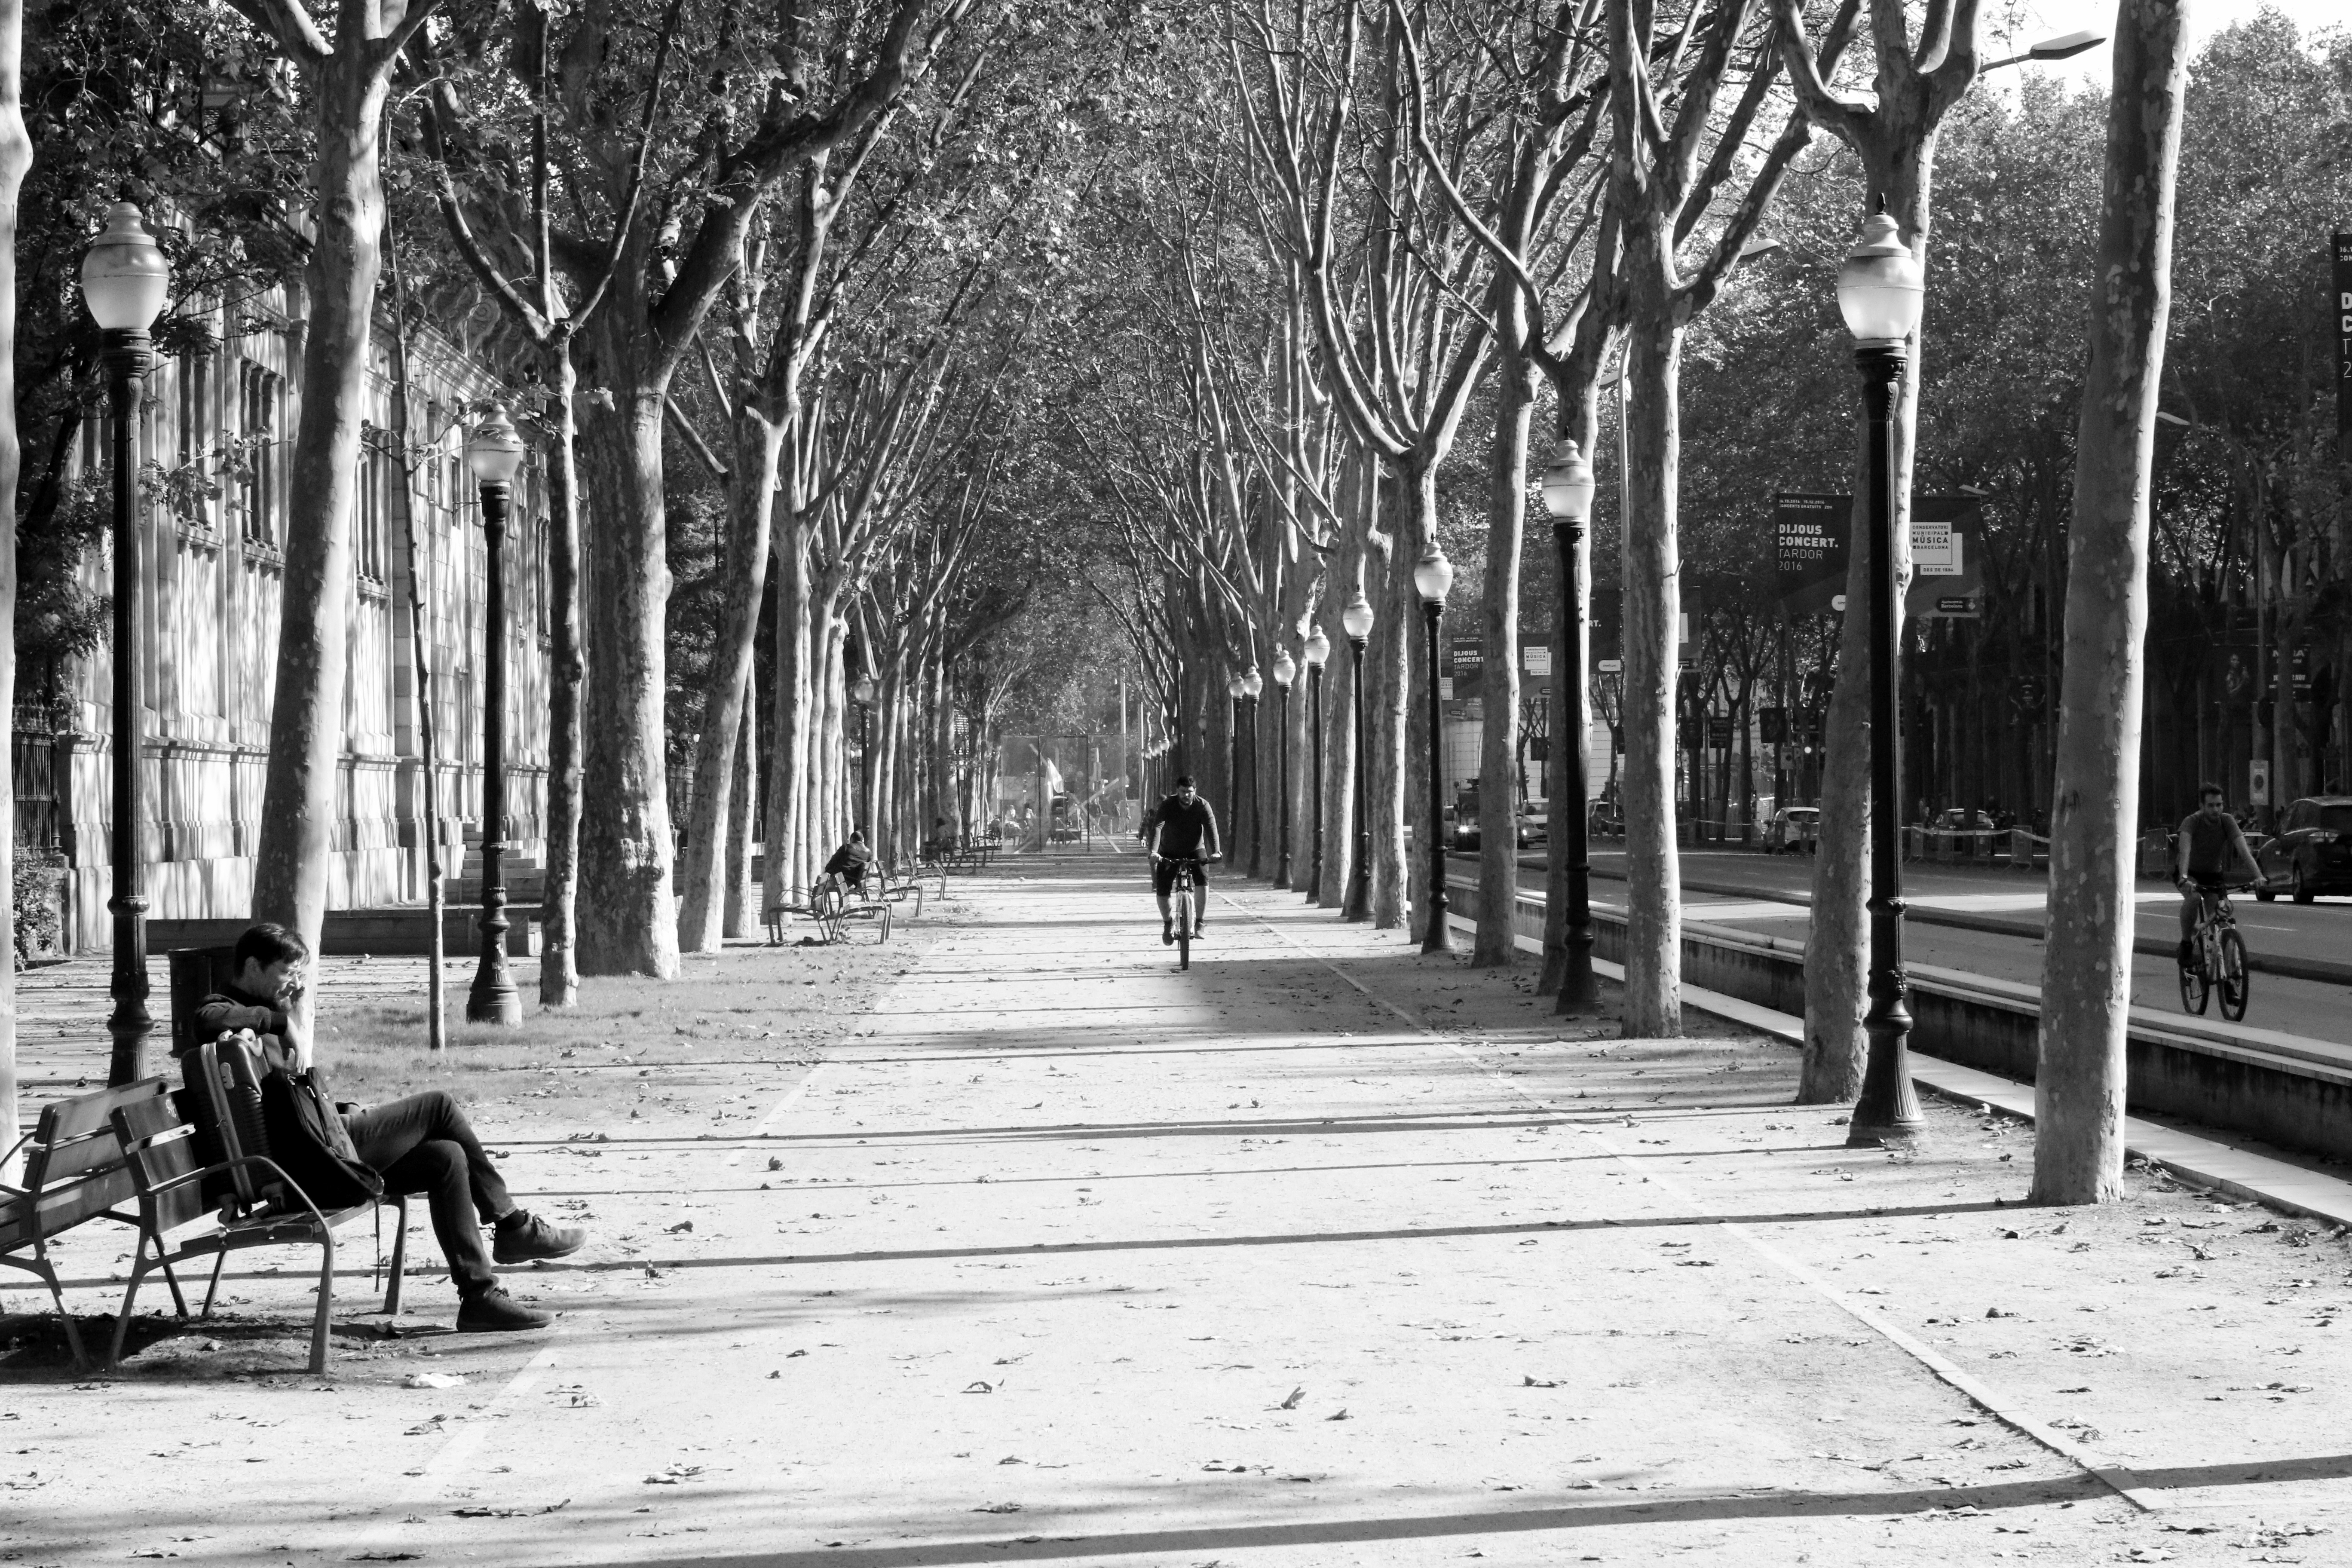
tree, snow, winter, black and white, road, street, city, weather, monochrome, season, infrastructure, urban area, monochrome photography